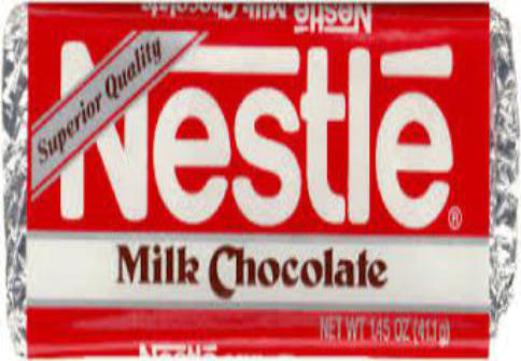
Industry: Food